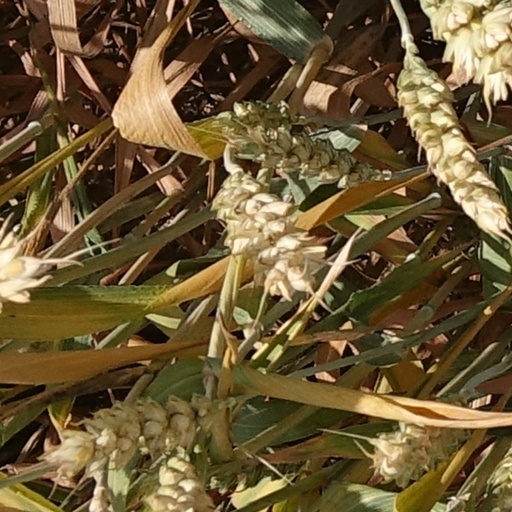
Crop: wheat